Nolan Fontana

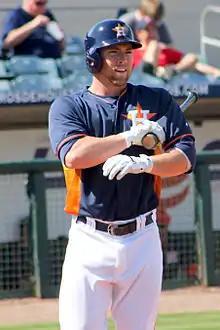
Fontana at Houston Astros spring training in 2015

Nolan David Fontana (born June 6, 1991) is an American former professional baseball infielder. He has played for the Los Angeles Angels of Major League Baseball (MLB). Before he began his professional career, he attended the University of Florida, and played college baseball for the Florida Gators.